Caledonian MacBrayne fleet

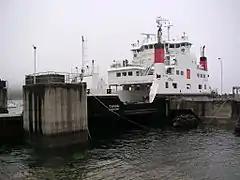
"Coruisk" at Armadale

is a vessel used on the Kerrera service. She was built in 2017 by Malakoff Limited in Shetland. She is a bow loading vessel of similar design to the old Island Class vessels and can take twelve passengers and one car, although due to vehicle restrictions on Kerrera she rarely carries cars. She is the smallest vessel in the fleet.